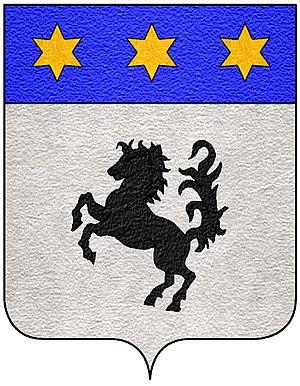
Francesco Baracca, né le 9 mai 1888 à Lugo, et mort au combat le 19 juin 1918 à Nervesa della Battaglia, était le meilleur pilote de chasse italien de la Première Guerre mondiale. L'emblème du cheval cabré noir sur ses deux pieds arrière qu'il affichait sur son avion a inspiré celui de Ferrari. C'est la mère de Francesco Barraca qui aurait donné l'emblème à Enzo Ferrari.